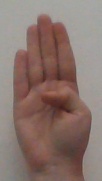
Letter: kaaf